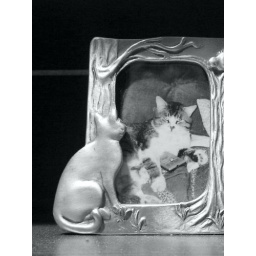
Trouble half of the framed cat photos on my desk photographed in black and white